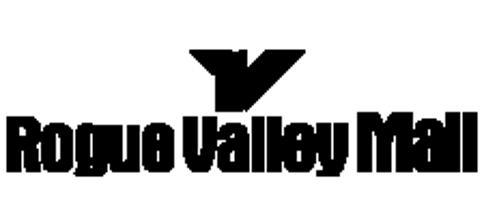
Building: Rogue Valley Mall
Country: United States of America
Year built: 1986
Shopping mall in Oregon, United States Rogue Valley Mall Location Medford, Oregon , United States Coordinates 42°20′36″N 122°52′40″W / 42.3433°N 122.8777°W / 42.3433; -122.8777 Address 1600 North Riverside Avenue Opening date Oct. 15, 1986 ; 38 years ago ( Oct. 15, 1986 ) Management Spinoso Real Estate Group No. of stores and services 100+ No. of anchor tenants 6 Total retail floor area 640,000 square feet (59,000 m 2 ) No. of floors 2 Website roguevalleymall .com The Rogue Valley Mall , a regional shopping mall located in Medford , Oregon , is the largest indoor shopping complex between Eugene , Oregon , and Sacramento , California . It is named for Rogue Valley in southwestern Oregon, where it is located adjacent to a Target store and Interstate 5 . The mall houses more than one hundred stores, including Chico's , Aeropostale , American Eagle , and Bath and Body Works . The current anchor stores are Kohl's , JCPenney , American Freight , Macy's , a separate Macy's store consisting of Macy's Home (on the lower level) and Macy's Backstage (upper level), and The food court features ten eateries. The total area within the mall is about 847,000 square feet. History Rogue Valley Mall during Black Friday , 2012 Food court at Rogue Valley Mall The Rogue Valley Mall was built in 1986. Early anchor stores included Mervyn's , Montgomery Wards , JCPenney , and Meier & Frank . In 2001, the first anchor closed when Montgomery Wards filed for Chapter 11 bankruptcy . Meier & Frank Home Store took tenancy of the vacated lower level, while Copeland Sports occupied the upper level. When Meier & Frank was bought by Federated Department Stores , the stores were rebranded as Macy's and Macy's Home, respectively. In August 2006, Copeland Sports filed for bankruptcy and was bought by Sports Authority . After Mervyn's pulled out of Oregon in 2007, the vacant space was bought by Kohl's , leaving JCPenney as the only remaining original anchor. Linens-N-Things operated a large store between Mervyn's and Macy's Home Store until the company went bankrupt in 2008, after which the space was occupied by Bed Bath & Beyond. The Rogue Valley Mall is home to one of the two last remaining Sam Goody stores in the world. On May 18, 2016, it was announced that Sports Authority would be closing all stores, including the Rogue Valley Mall location. The store closed in August 2016 and was replaced by Macy's Backstage in 2019. On February 5, 2024, the mall's management was assigned and acquired by Spinoso Real Estate Group. See also The Village at Medford Center List of shopping malls in Oregon References